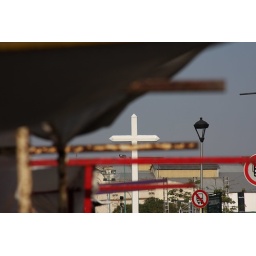
walking in the market down in La Boca